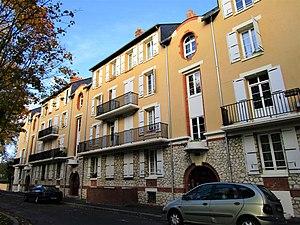
La cité-jardin Bords de Loire dans le quartier Lamartine de Tours.
Lamartine est un quartier populaire de la ville de Tours en France. Situé à l'extrémité nord-ouest de la commune, il compte près de 5 600 habitants en 2012. Il est limité par le boulevard Tonnellé et la commune de La Riche à l'ouest, la rue de l'Hospitalité au sud, la rue de la Victoire à l'est et enfin la Loire au nord, tel que défini par l'Insee dans son partage de la commune en 22 îlots regroupés pour l'information statistique. Les quartiers Rabelais-Tonnellé et du Vieux-Tours sont limitrophes au sud et à l'est respectivement.